Pricing

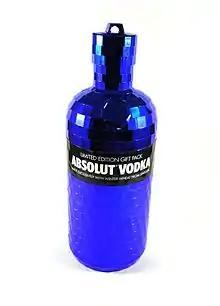
Premium brands rarely discount due to the potential to tarnish the brand. Instead they offer gift packs to provide customers with value.

Everyday low prices refers to the practice of maintaining a regular low price - in which consumers are not forced to wait for discounting or specials. This method is used by supermarkets.